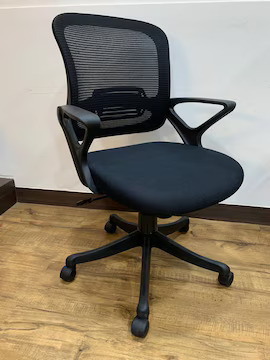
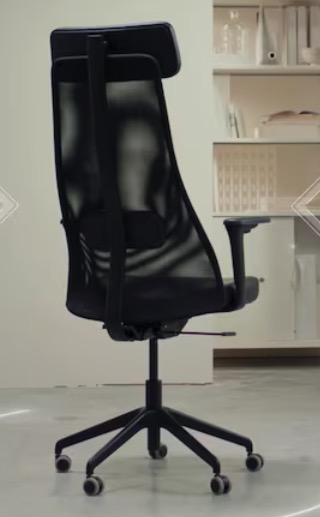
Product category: items_chair
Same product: no